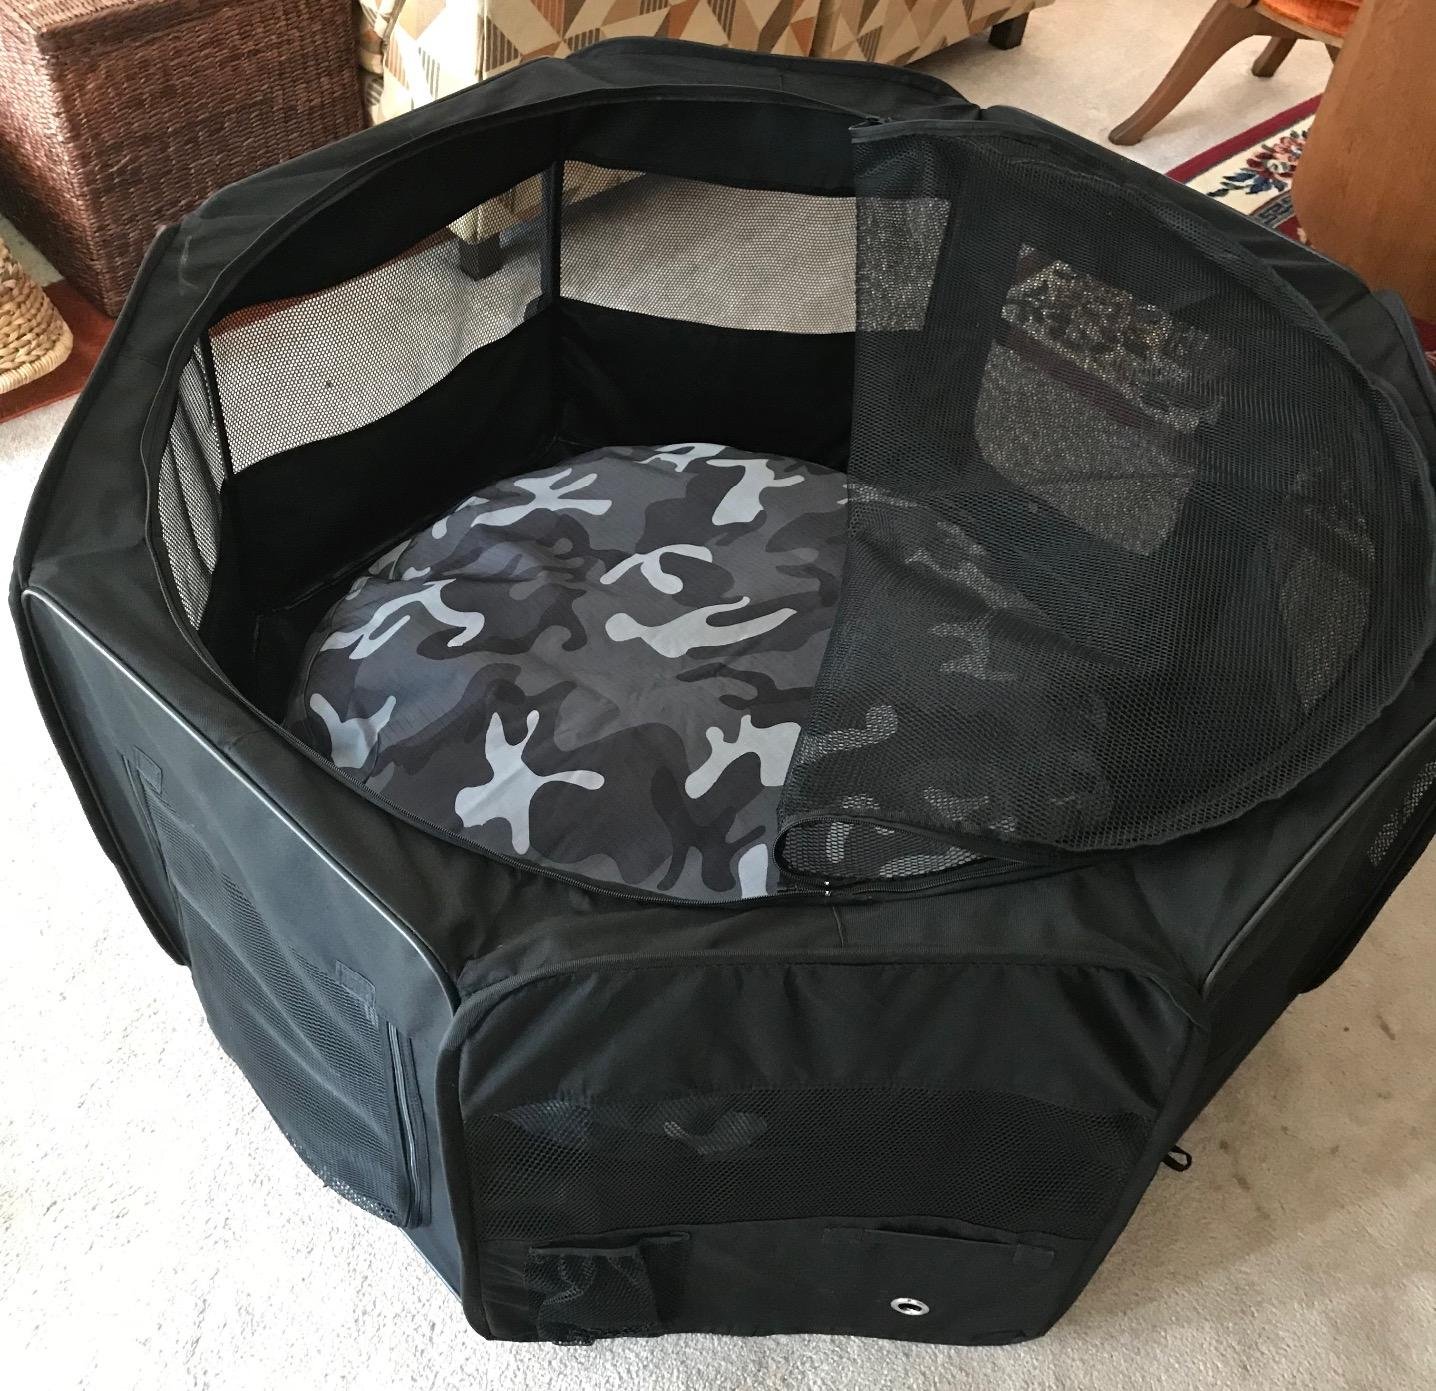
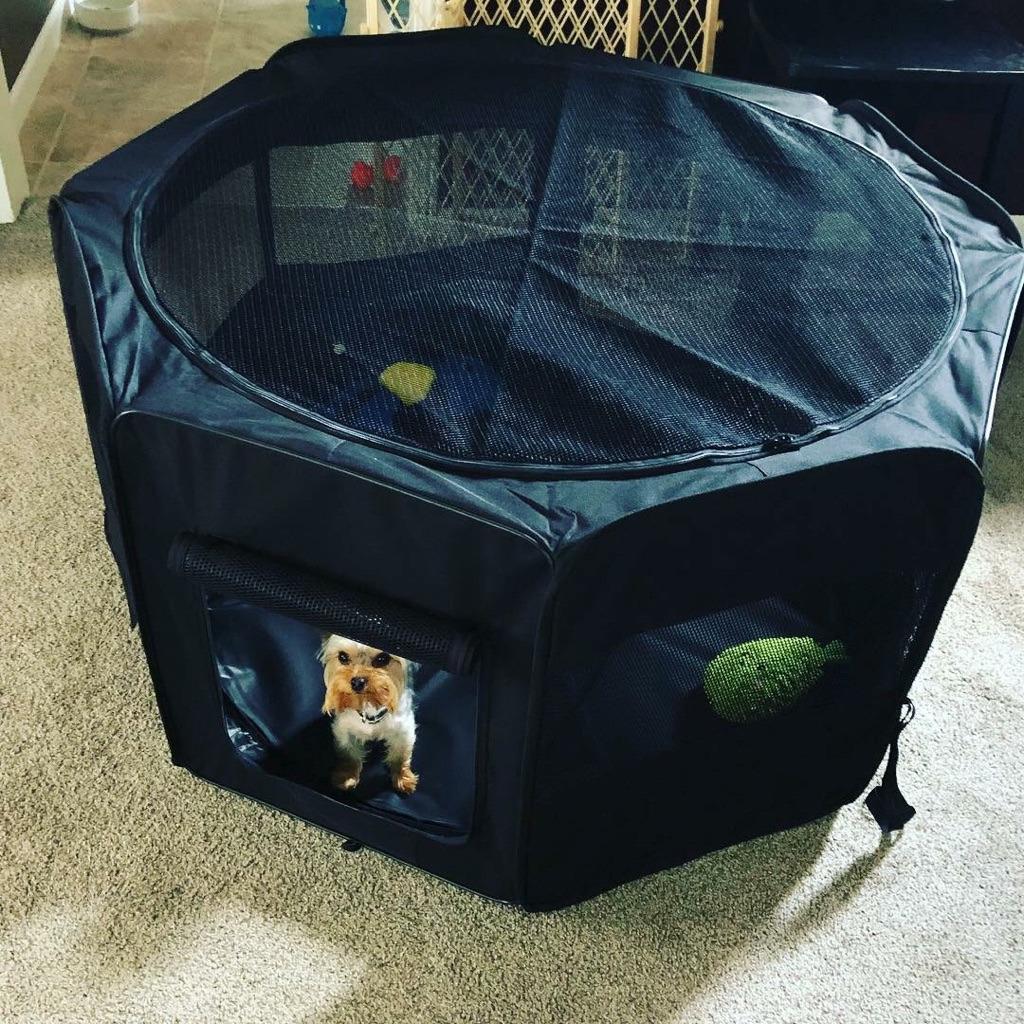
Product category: items_kennel
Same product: yes